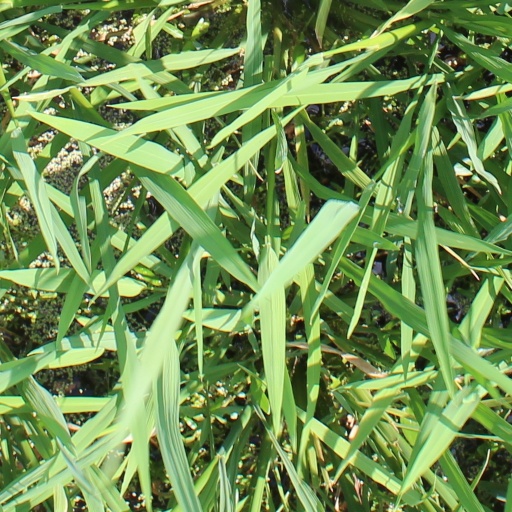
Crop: rice